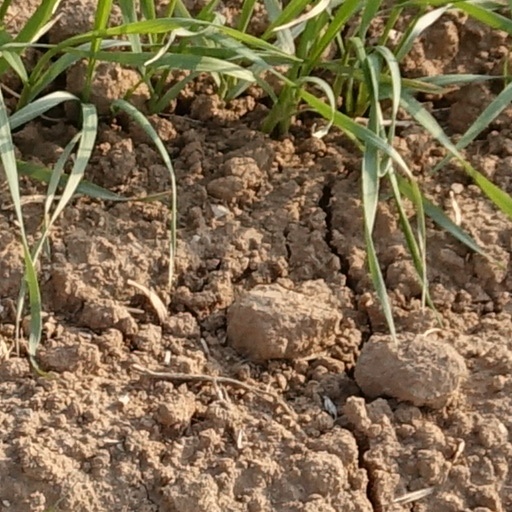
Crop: wheat